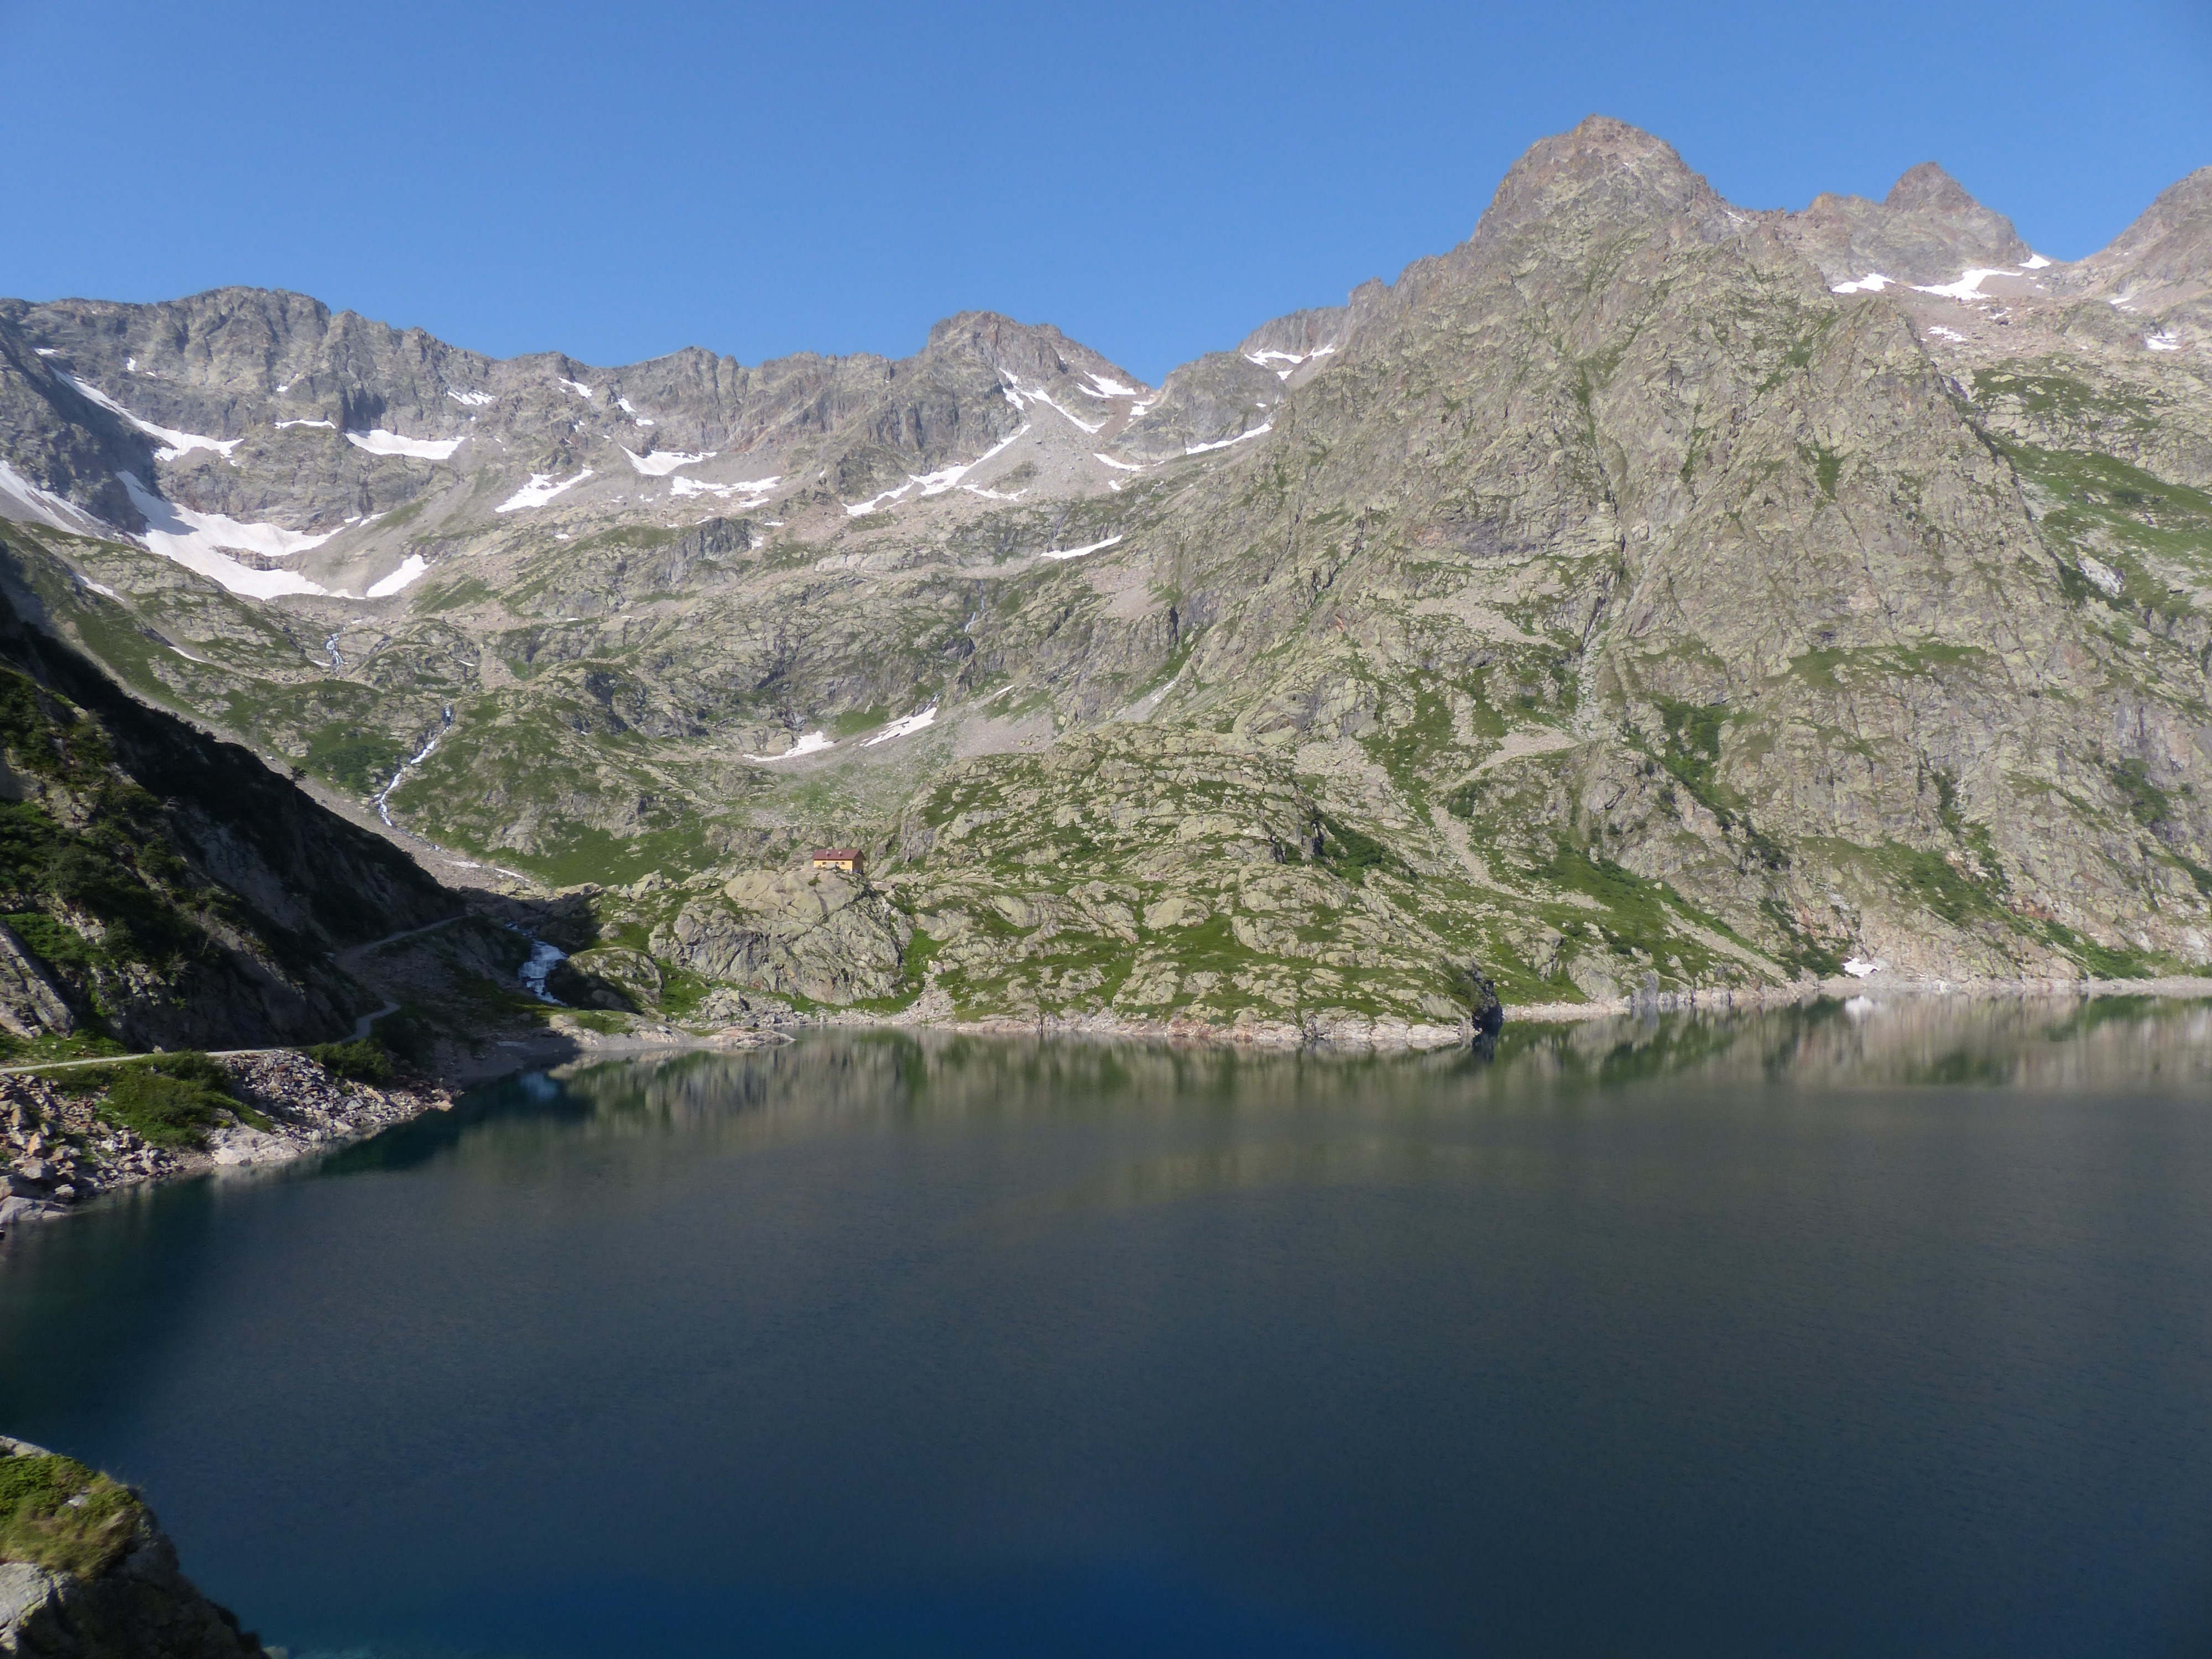
landscape, water, mountain, cold, lake, valley, mountain range, clear, fjord, reservoir, ridge, energy, mountains, alps, plateau, fell, loch, crater lake, moraine, landform, water power, tarn, energy generation, mountain pass, mountainous landforms, glacial landform, cima di brocan, il construction, cima di nasta, colle di brocan, colle di nasta